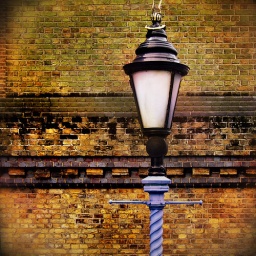
street lamp beside the chimney stack of the Tower Bridge old coal powered engine room